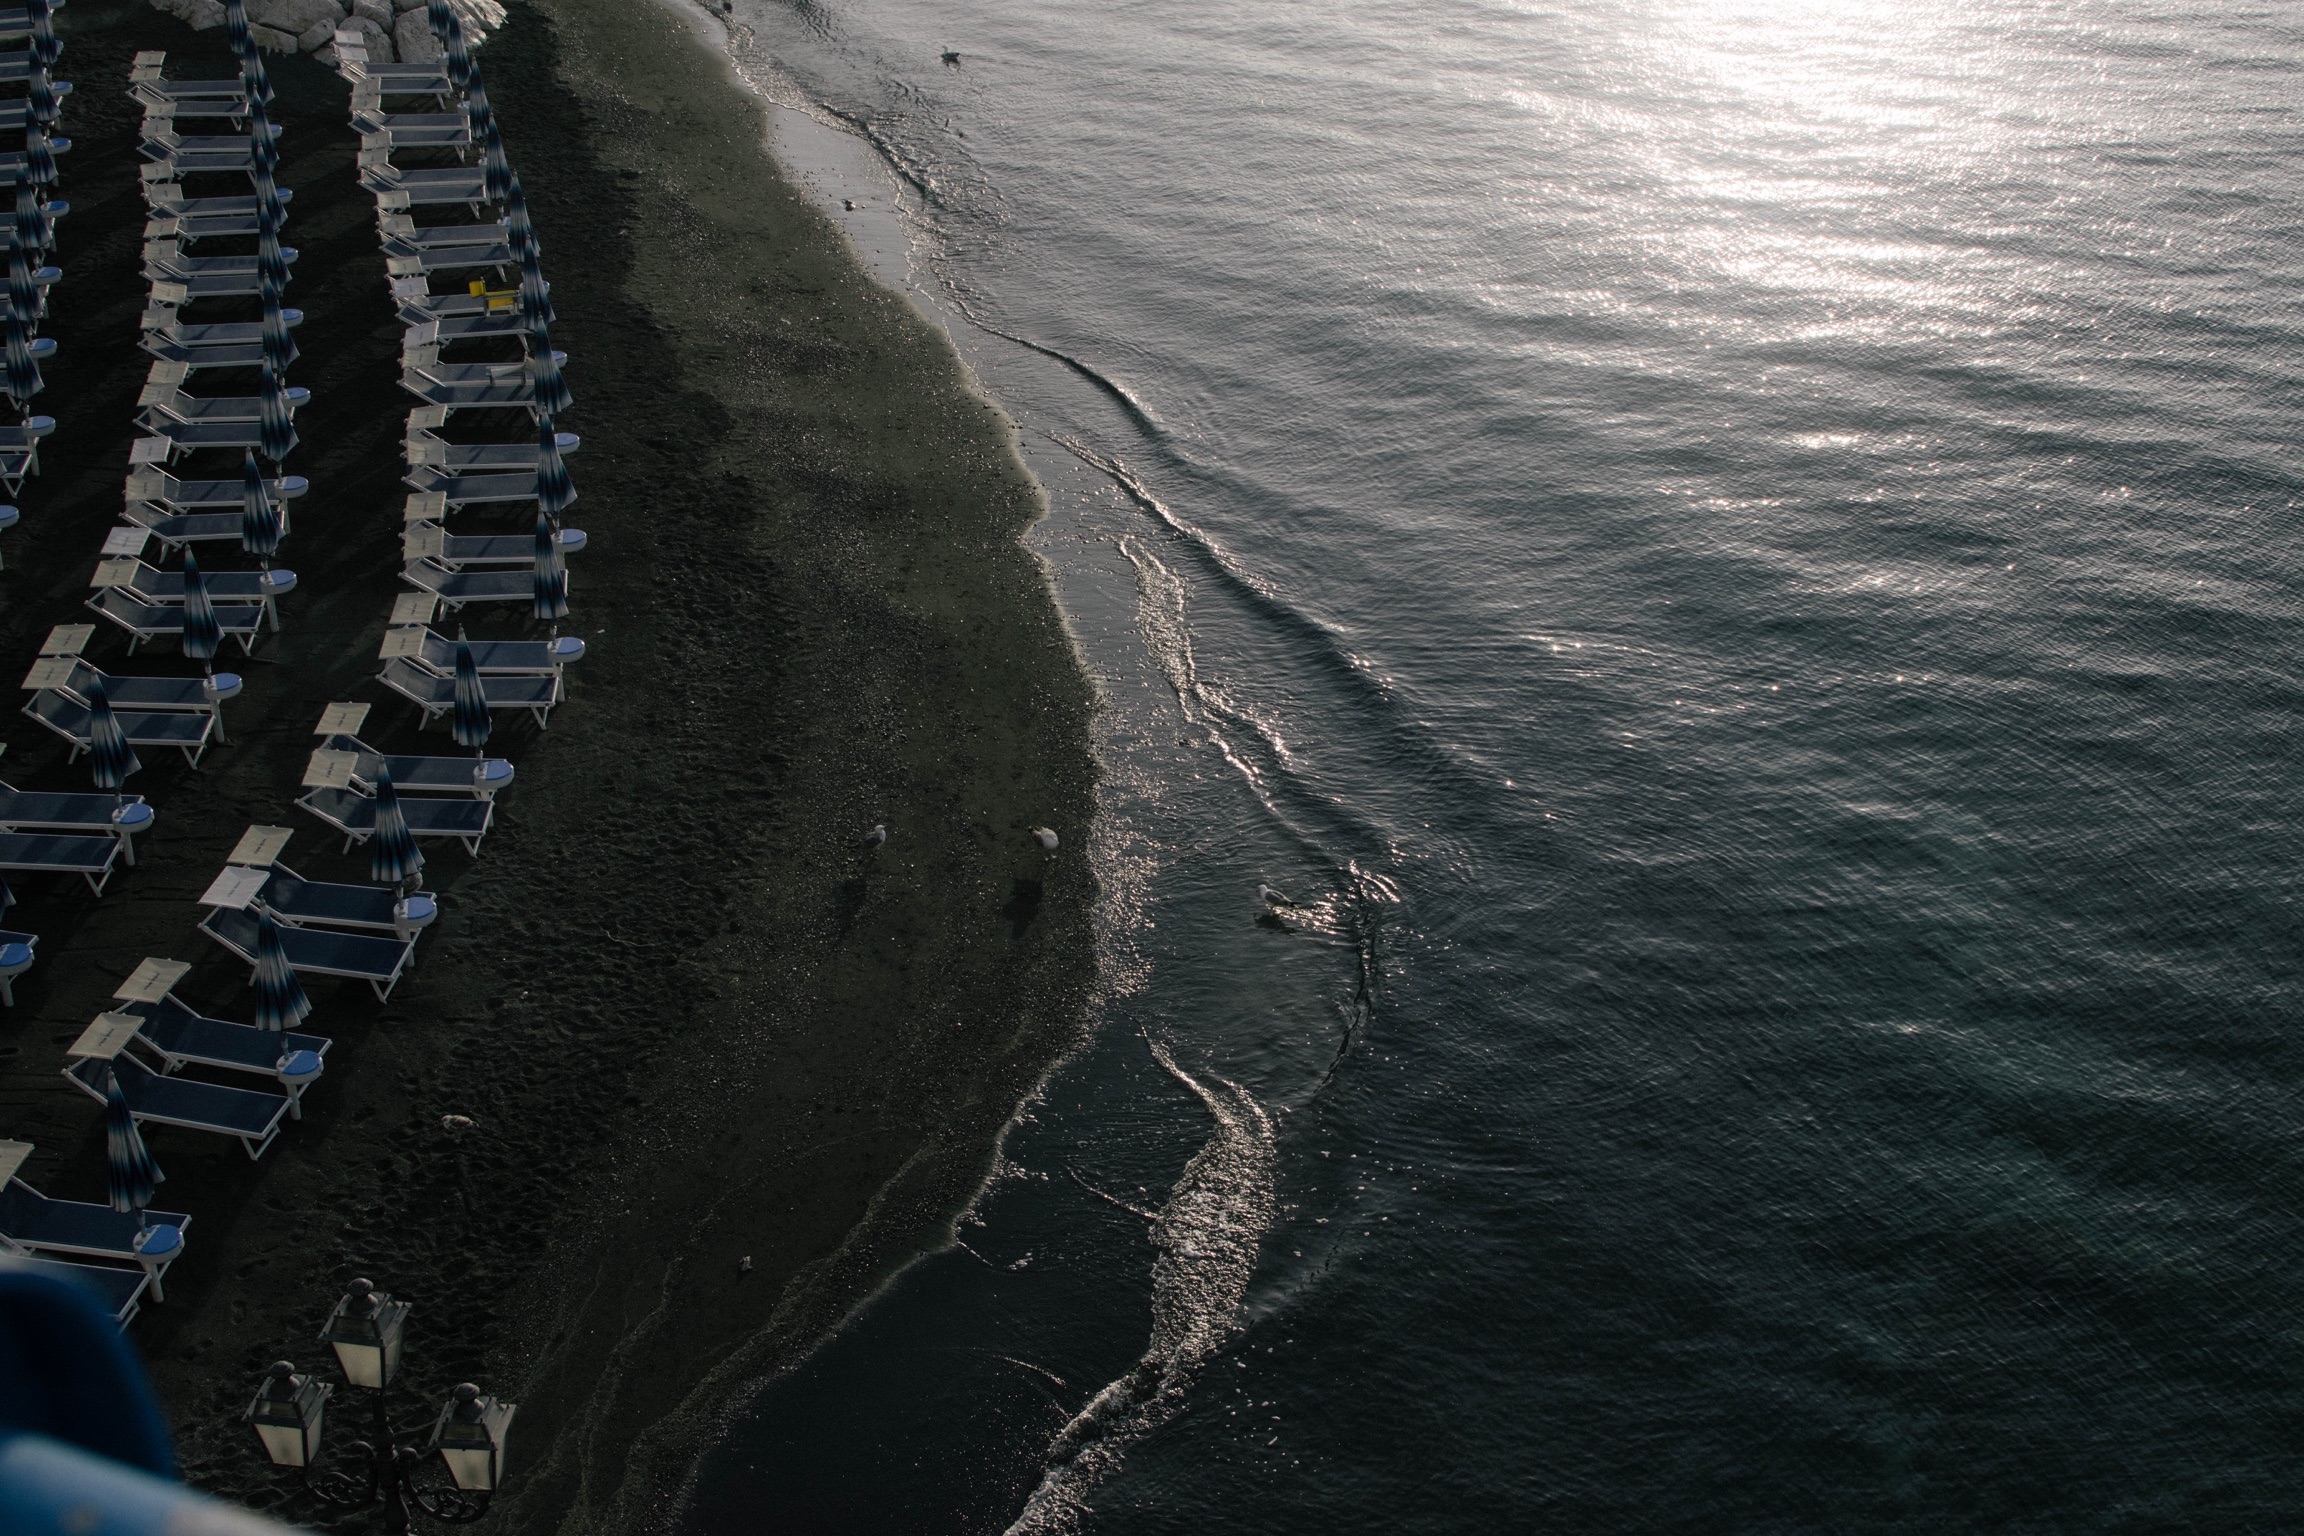
sea, coast, water, ocean, wave, reflection, vehicle, terrain, aerial photography, atmosphere of earth